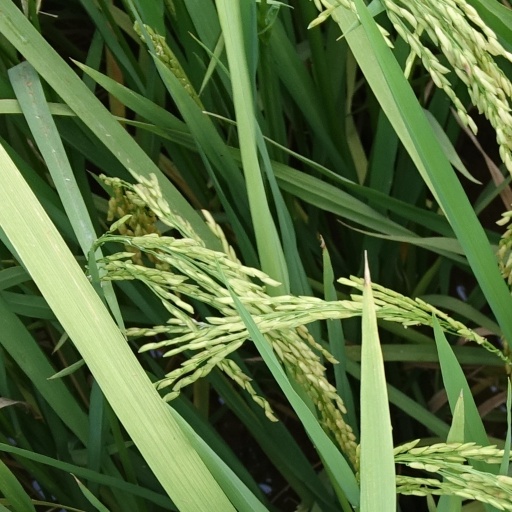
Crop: rice